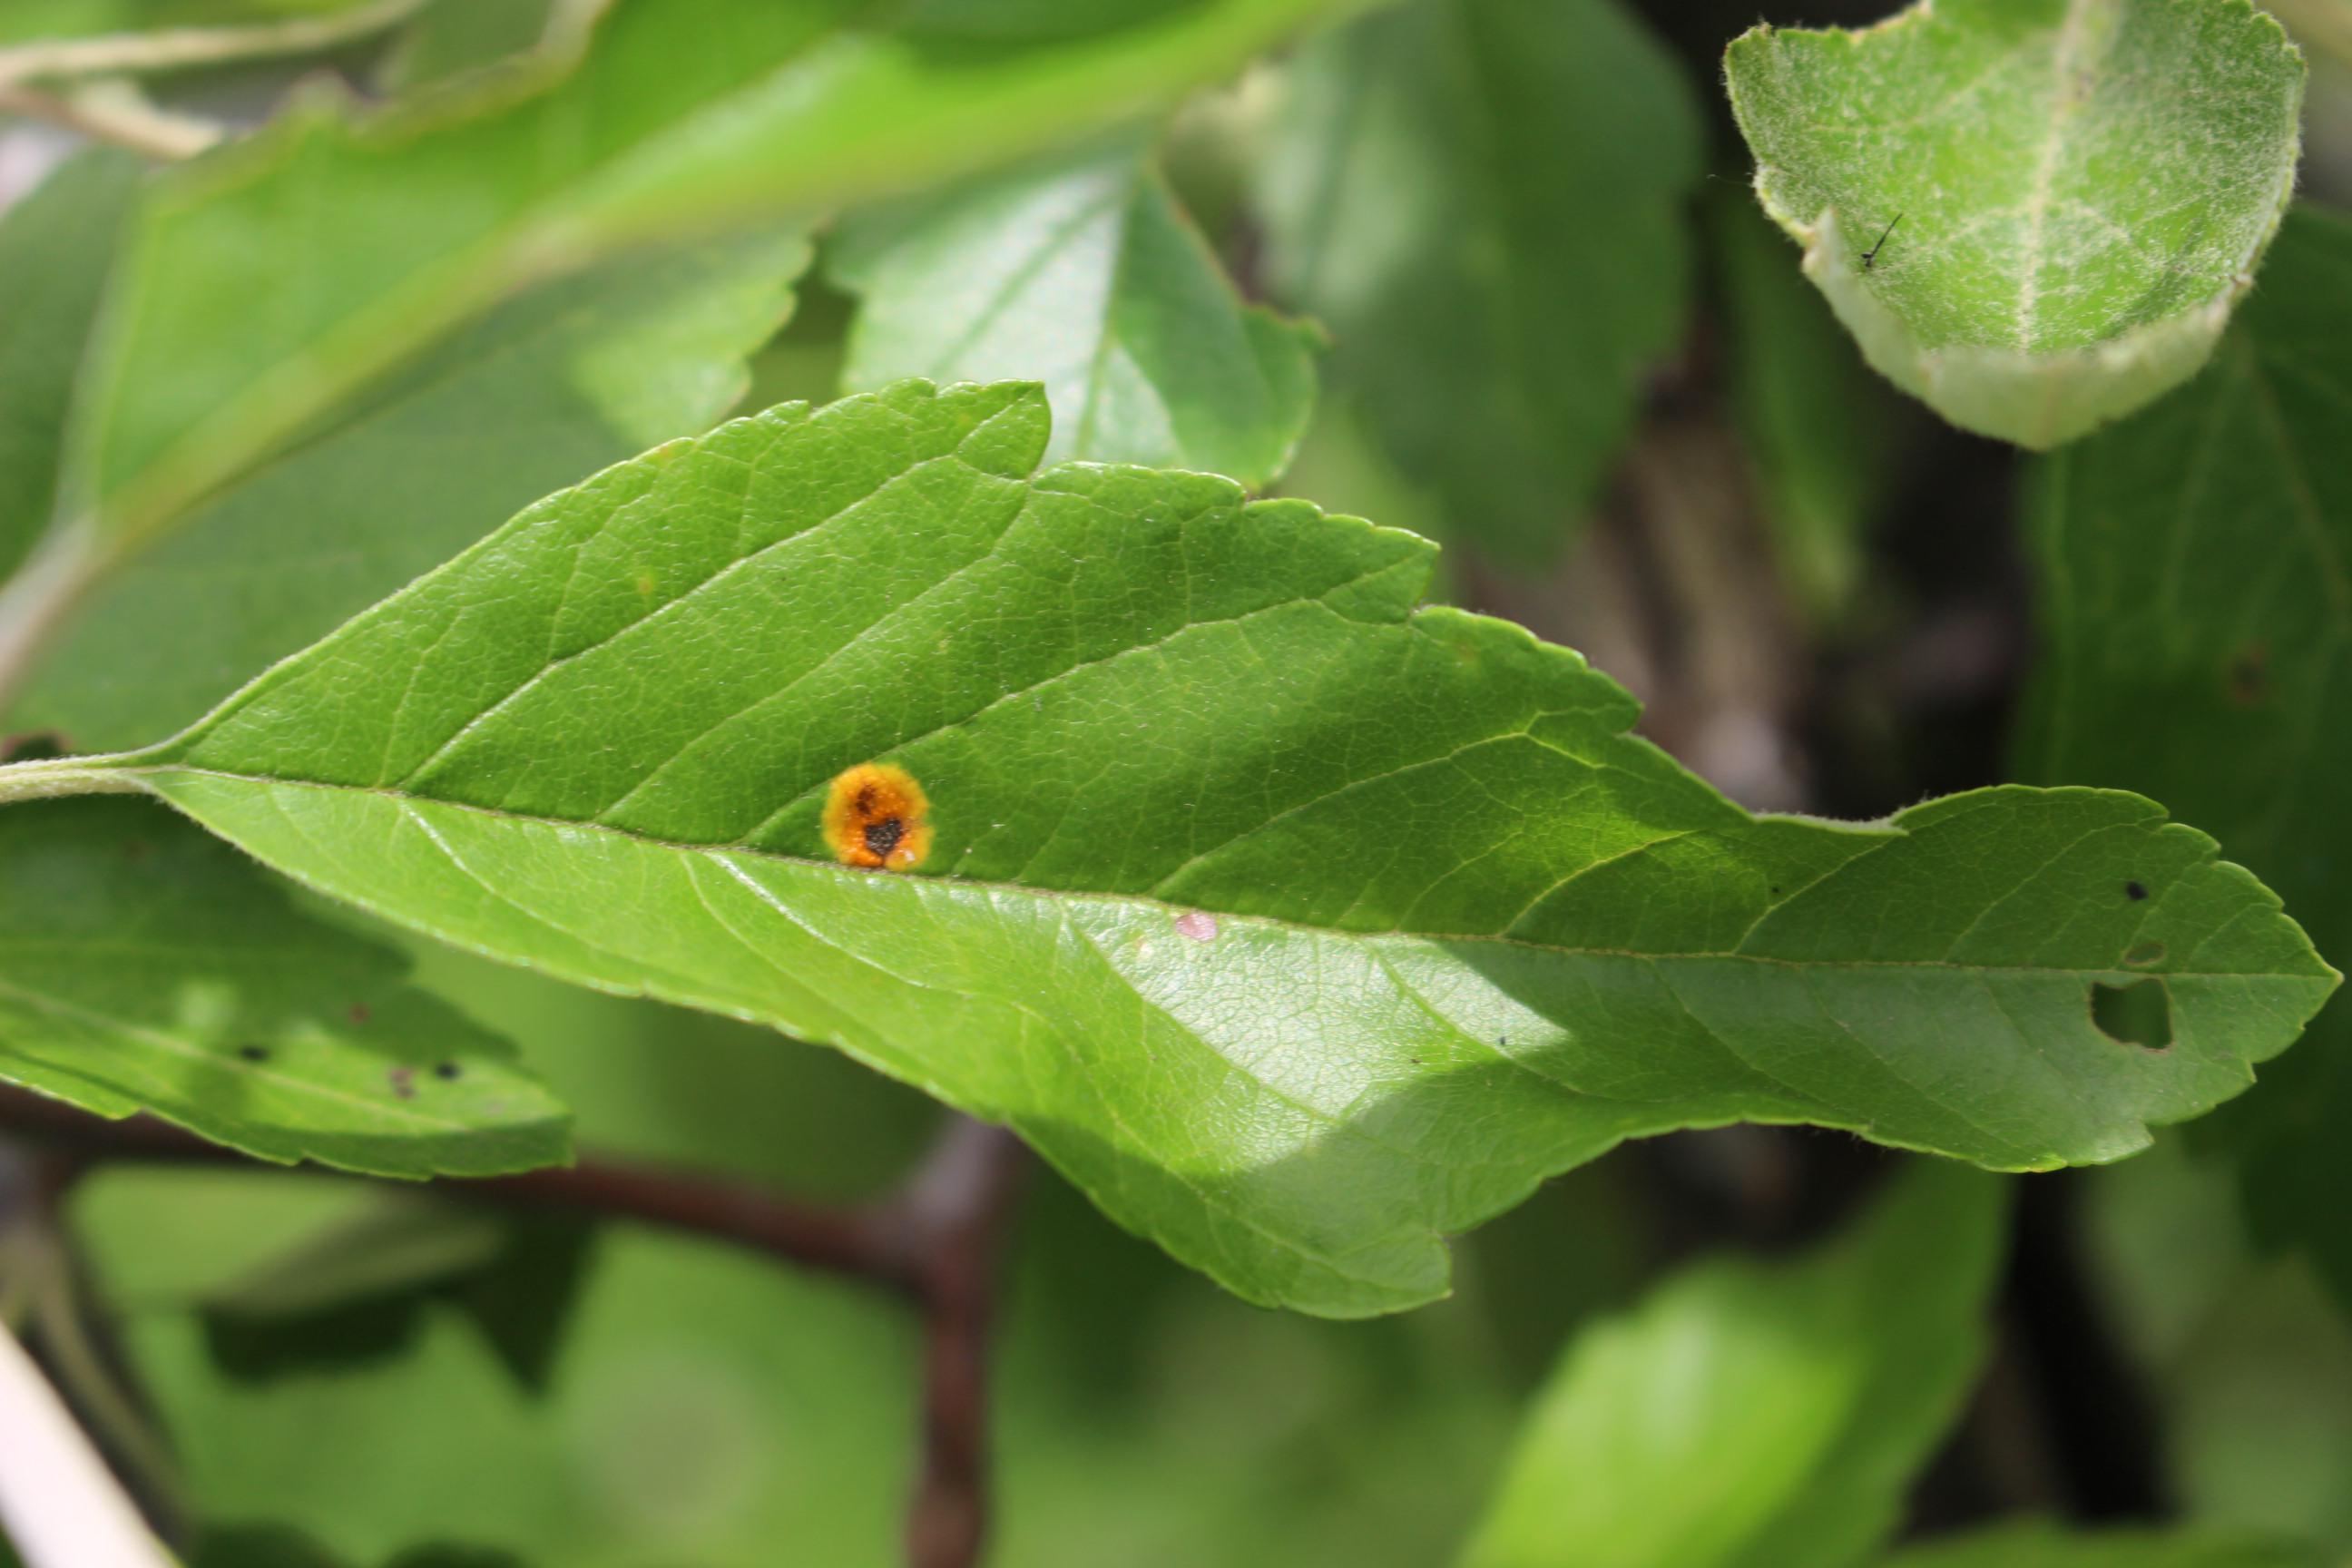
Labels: rust